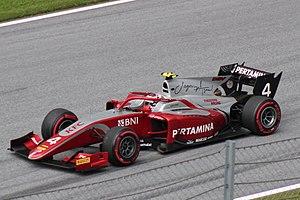
Nyck de Vries, né le 6 février 1995 à Sneek, aux Pays-Bas, est un pilote automobile néerlandais qui participe en 2020 au championnat de Formule E avec l’écurie allemande Mercedes-Benz EQ Formula E Team.